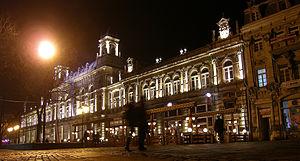
Roussé ou Ruse est la cinquième plus importante ville de Bulgarie, avec une population de près de 166 056 habitants. La ville s'appelait, jusqu'à l'indépendance de la Bulgarie en 1878, Roustchouk.